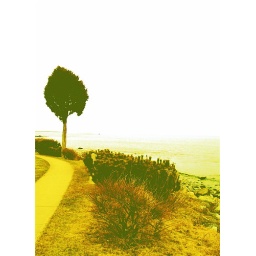
Cellophane colors of yellow and green towering over your head